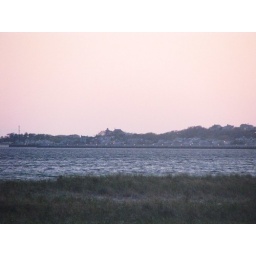
pink sky in morning, sailor's warning